Inosine-5′-monophosphate dehydrogenase

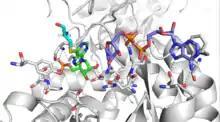
Visual representation of the active site with IMP (green) and NAD (purple) bound. Key residues (white) of the protein and the catalytic cysteine (cyan) are shown. Dashed lines represent polar contacts.

Most IMPDH monomers contain two domains: a catalytic (β/α) barrel domain with an active site located in the loops at the C-terminal end of the barrel, and a subdomain, named the Bateman domain, and consisting of two, repeated cystathionine beta synthetase (CBS) domains that are inserted within the dehydrogenase sequence. Monovalent cations have been shown to activate most IMPDH enzymes and may serve to stabilize the conformation of the active-site loop.